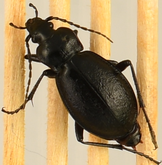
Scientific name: Carabus taedatus
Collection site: Niwot Ridge NEON (NIWO), plot NIWO_013